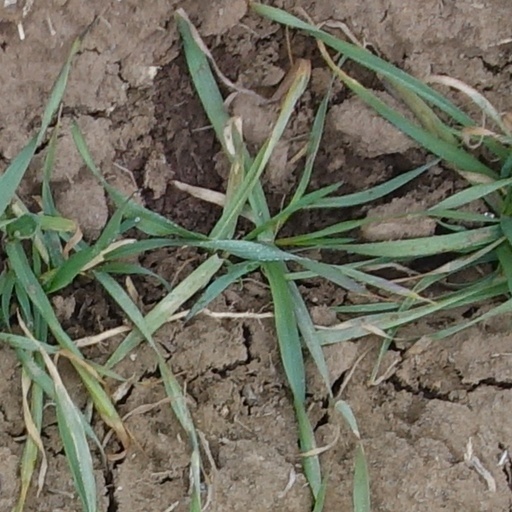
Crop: wheat